Saint-Louis, Senegal

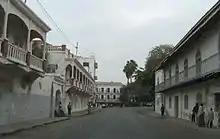
Colonial architecture lines the streets of the old city.

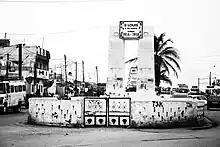
World War I Memorial

Saint-Louis' Research Center and Documentation Museum of Senegal offers interesting panoramas of Senegal's history and ethnic movements over the years, expositions of traditional clothes and musical instruments, etc.